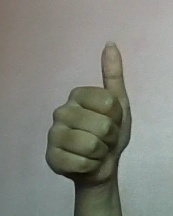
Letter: aleff